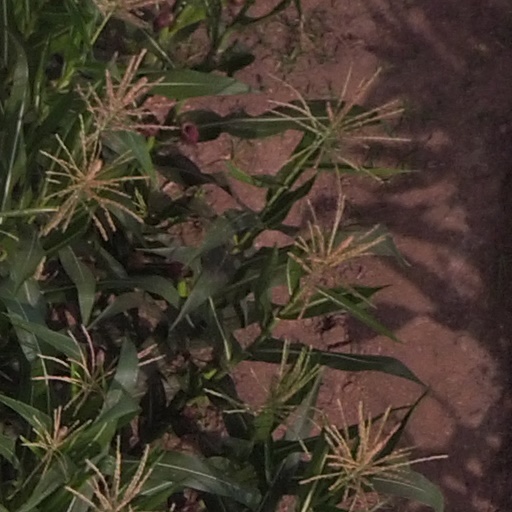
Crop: maize; corn